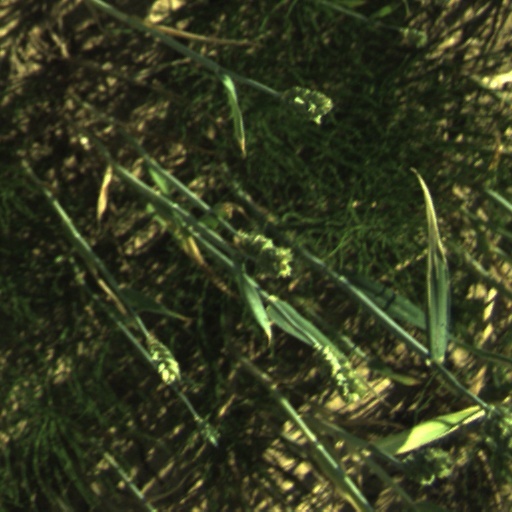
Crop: wheat